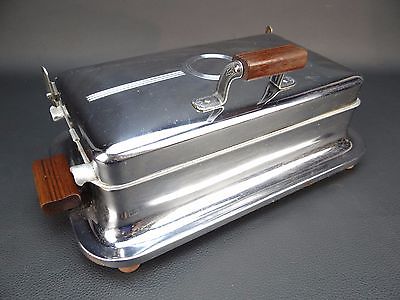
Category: toaster